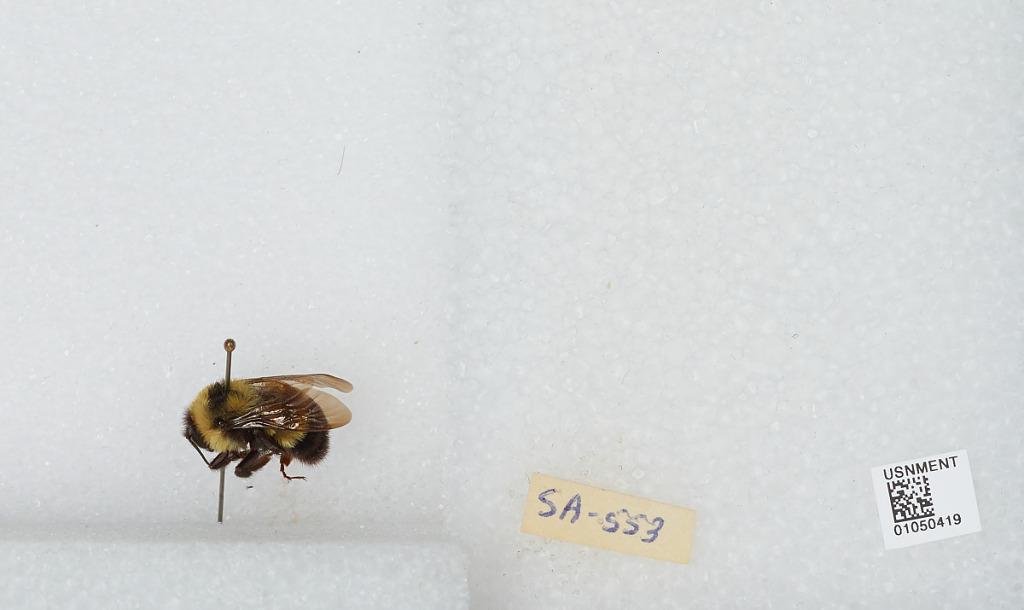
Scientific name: Bombus sp.